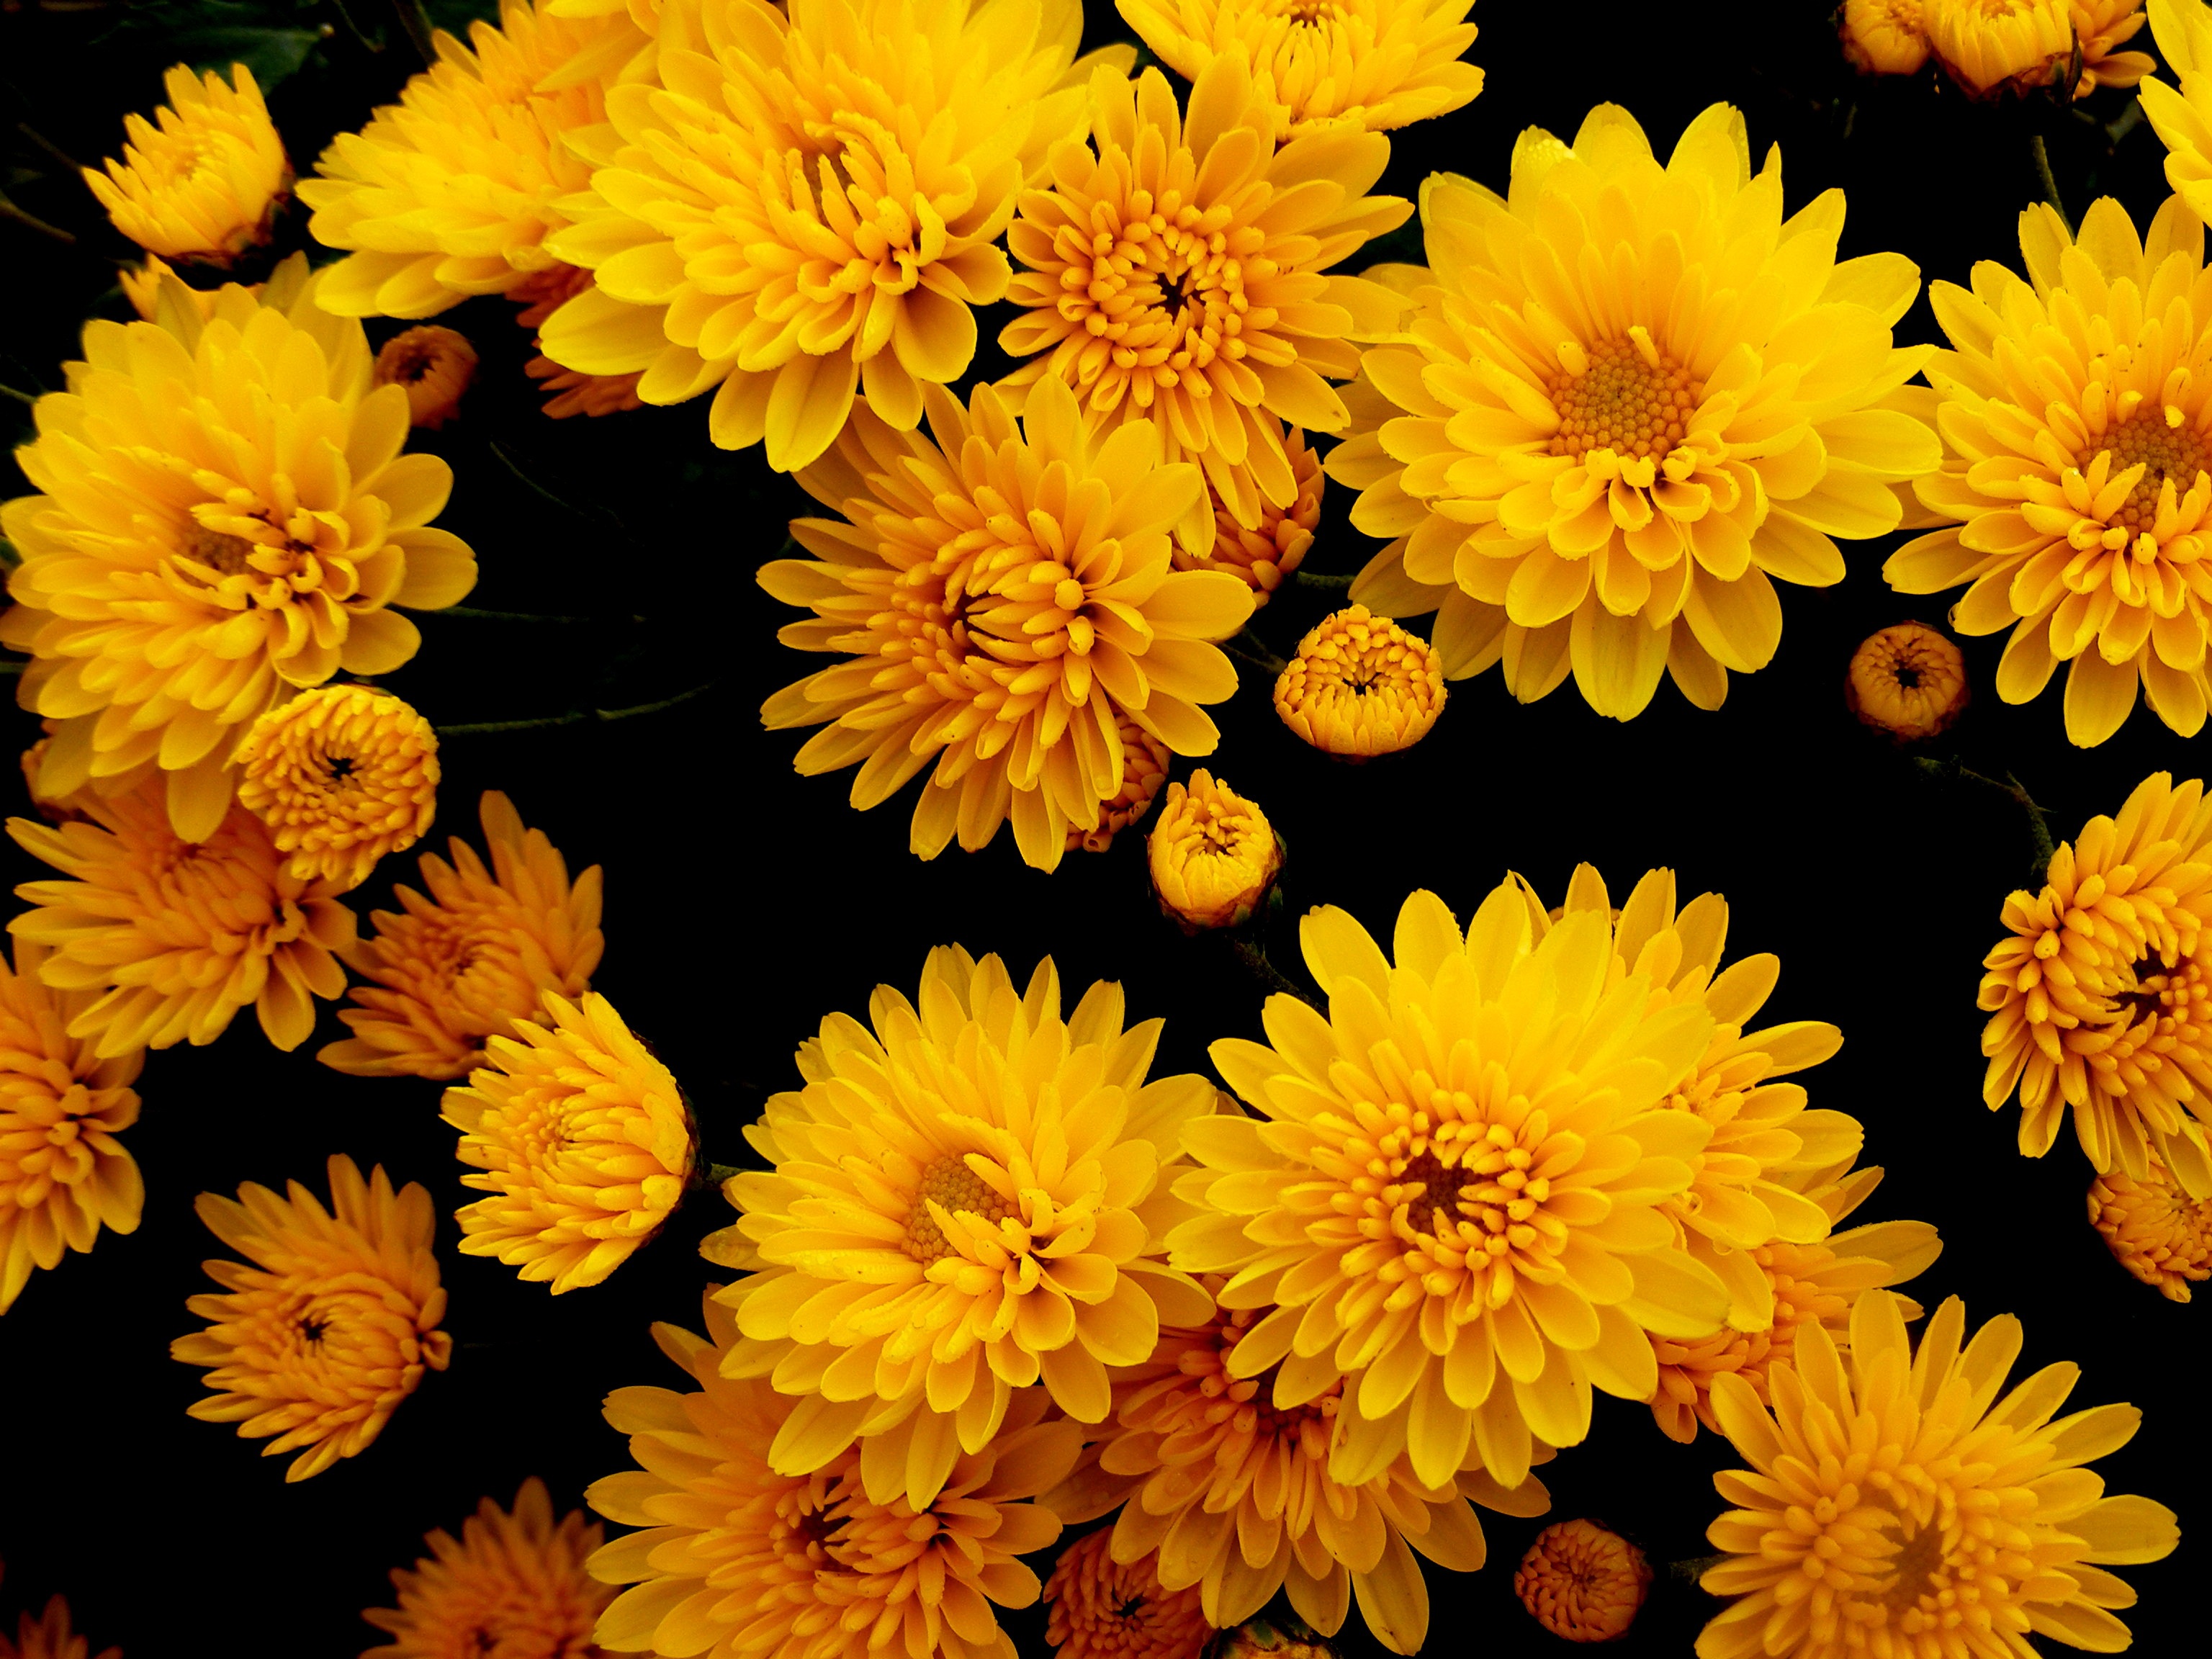
nature, plant, flower, petal, herb, autumn, botany, yellow, flora, plants, flowers, chrysanthemums, flowering plant, daisy family, calendula, annual plant, land plant, chrysanths